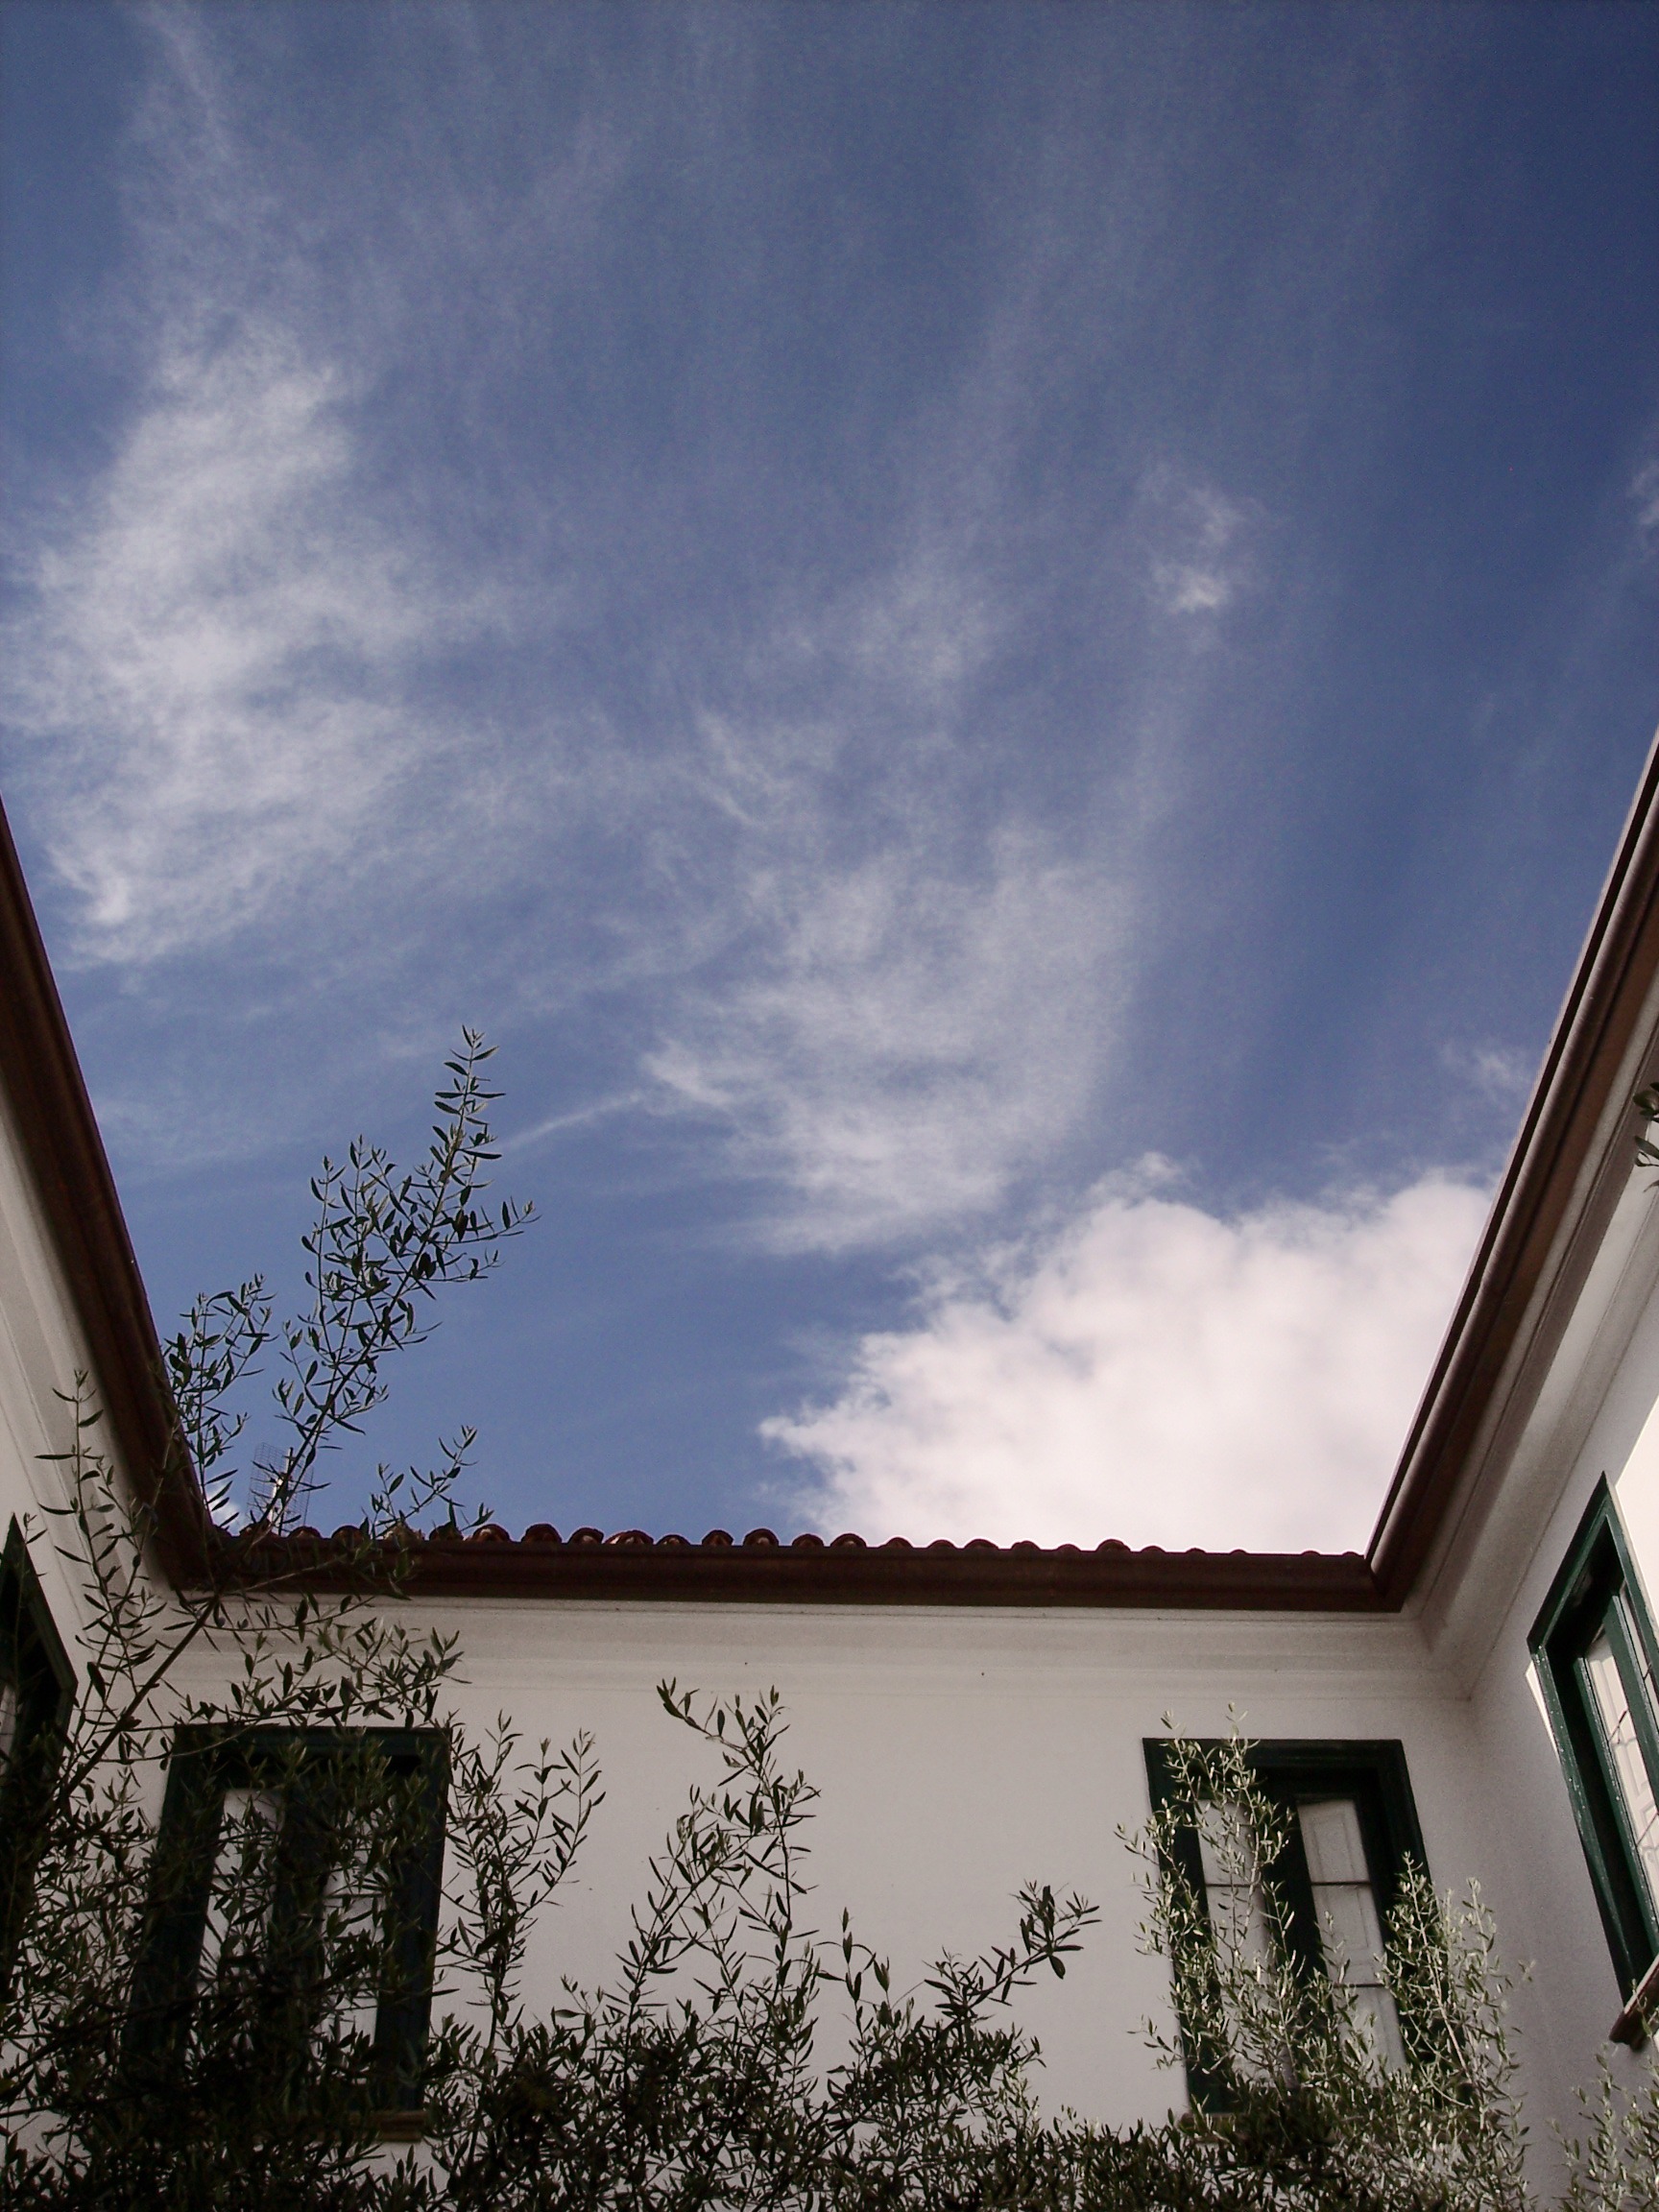
cloud, architecture, sky, house, sunlight, window, facade, blue, trees, clouds, courtyard, shape